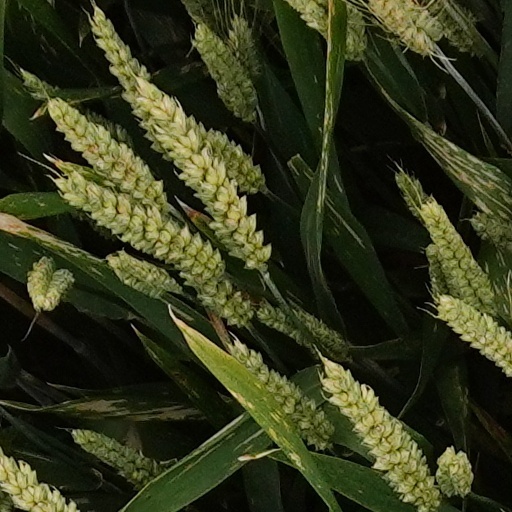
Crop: wheat